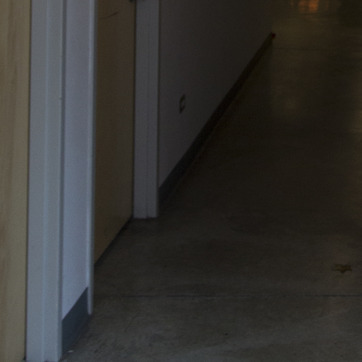
Material: stone